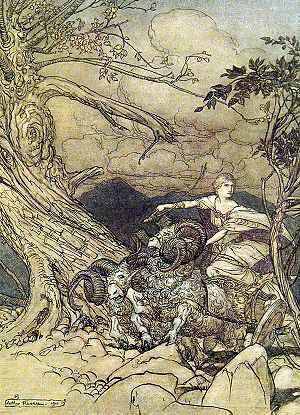
Frigg / Forbindelser mellem Frigg og Freja
"""Fricka kører i en vogn"", illustration af Arthur Rackham til Richard Wagners Der Ring des Nibelungen. Fricka er en variant af Frigg."
Frigg er Odins hustru i den nordiske mytologi. I litteraturen beskrives hun som Odins ligeværdige, når det gælder viden om verdens skæbne, men modsat ham tier hun. Kun i digtet Baldrs draumar skildres Frigg som aktivt handlende i forsøget på at ændre skæbnens gang, da hun først beder alle ting i verden skåne sin søn Balder og siden, da det mislykkedes, at græde for ham. Pga. hendes visdom søger Odin ofte hendes råd i vanskelige beslutninger. Hun er mor til Balder, Hermod og Høder og datter af Fjørgyn, hun ejer hesten Hovvarpner og bor i huset Fensale. Frigg har flere tjenere, de vigtigste er Fulla, der er hendes tjenestepige og Gna, som er hendes sendebud.